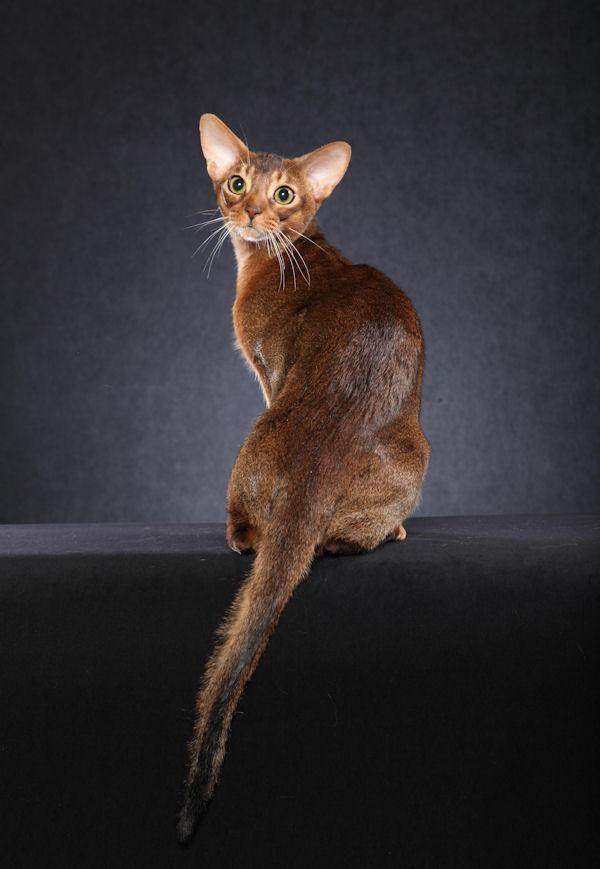
Abyssinian